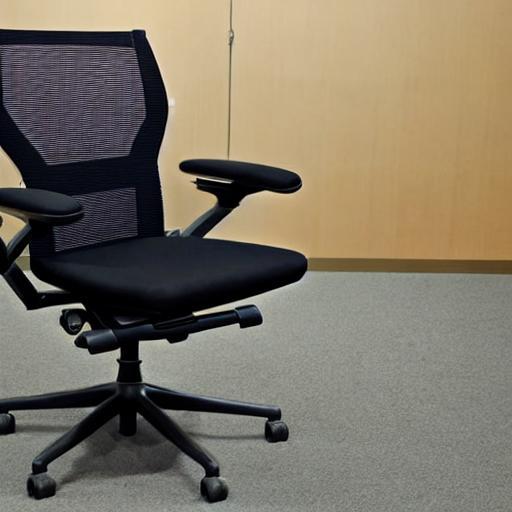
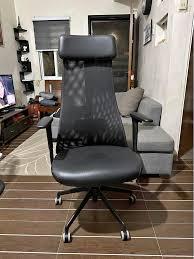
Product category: items_chair
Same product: no